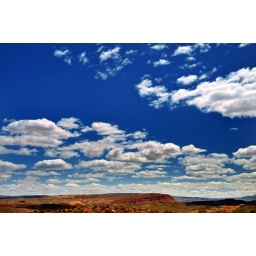
hills near hurricane red white clouds